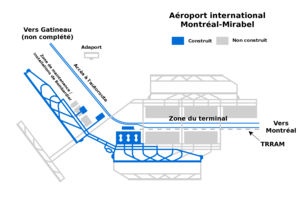
Diagramme de l'aéroport international Montréal-Mirabel (portions construites et non-contruites
L'aéroport international Montréal-Mirabel est situé à Mirabel, dans la banlieue de Montréal, dans la province de Québec, au Canada. Issu d'un plan de développement aéroportuaire de la région de Montréal par le gouvernement fédéral canadien de la fin des années 1960, il a été victime de la crise pétrolière des années 1970 et de la concurrence de l'aéroport de Toronto. Originellement destiné à devenir le principal aéroport de la région, considéré souvent aujourd'hui comme un éléphant blanc, il n'était plus en 2008 qu'au 42ᵉ rang d'activité des aéroports canadiens, n'étant plus utilisé que pour le fret aérien et, plus récemment, par des compagnies aériennes régionales comme Pascan. Avant 2013, il était le seul aéroport canadien ne recevant pas de passagers faisant partie du réseau national des aéroports. Ne servant plus au service passager, l'aérogare a cependant été démolie fin 2014 sans que cela affecte l'activité de l'aéroport.